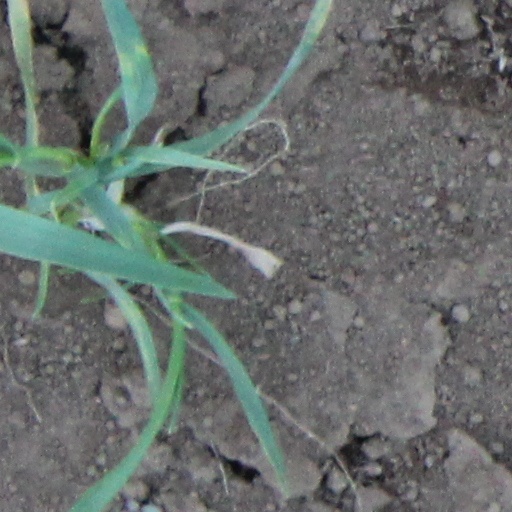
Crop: wheat